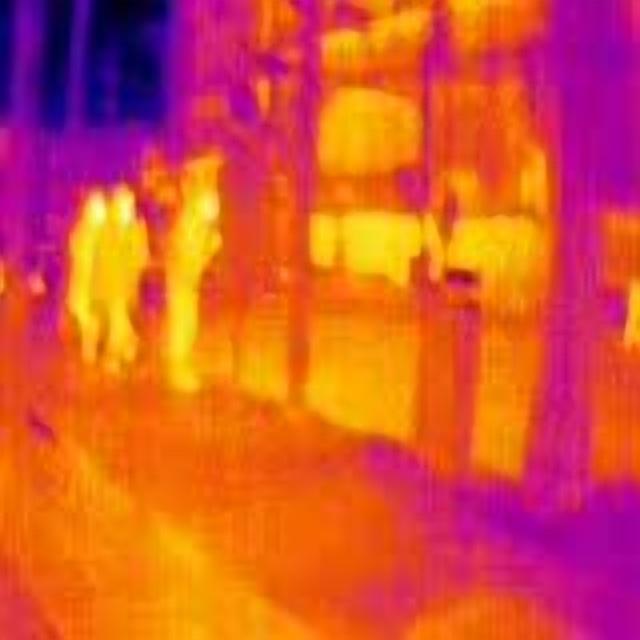
Detected objects:
label: person
label: person
label: person